Church of San Salvador (Granada)

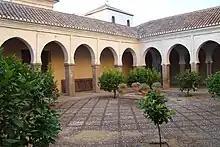
The courtyard of the church is preserved from the original mosque (though restored in the 20th century)

Prior to the current church, the site was occupied by the Great Mosque of the Albaicin. The mosque was built in the 13th century under Almohad rule. Only its courtyard ("sahn"), with arcades of horseshoe arches, has been preserved today as part of the church. The mosque originally covered a total area measuring 42.4 by 32.2 metres. Its prayer hall, now disappeared, had a hypostyle form similar to the city's larger Great Mosque on the site of the current Cathedral. It had 9 aisles divided by rows of arches supported by 86 marble columns, with the central aisle being wider than the others. The courtyard was planted with lemon trees. Across the street from the mosque, there originally stood an Islamic primary school and a "khan" (urban caravanserai).